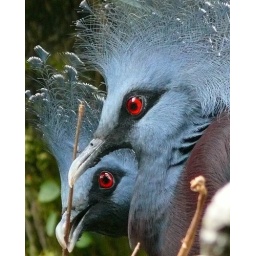
These Australian pigeon were building a nest in the aviary attached to the Australian nocturnal animal building. Comments welcome.